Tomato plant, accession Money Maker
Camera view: horizontal (90 deg, fisheye); turntable rotation: 0 degrees
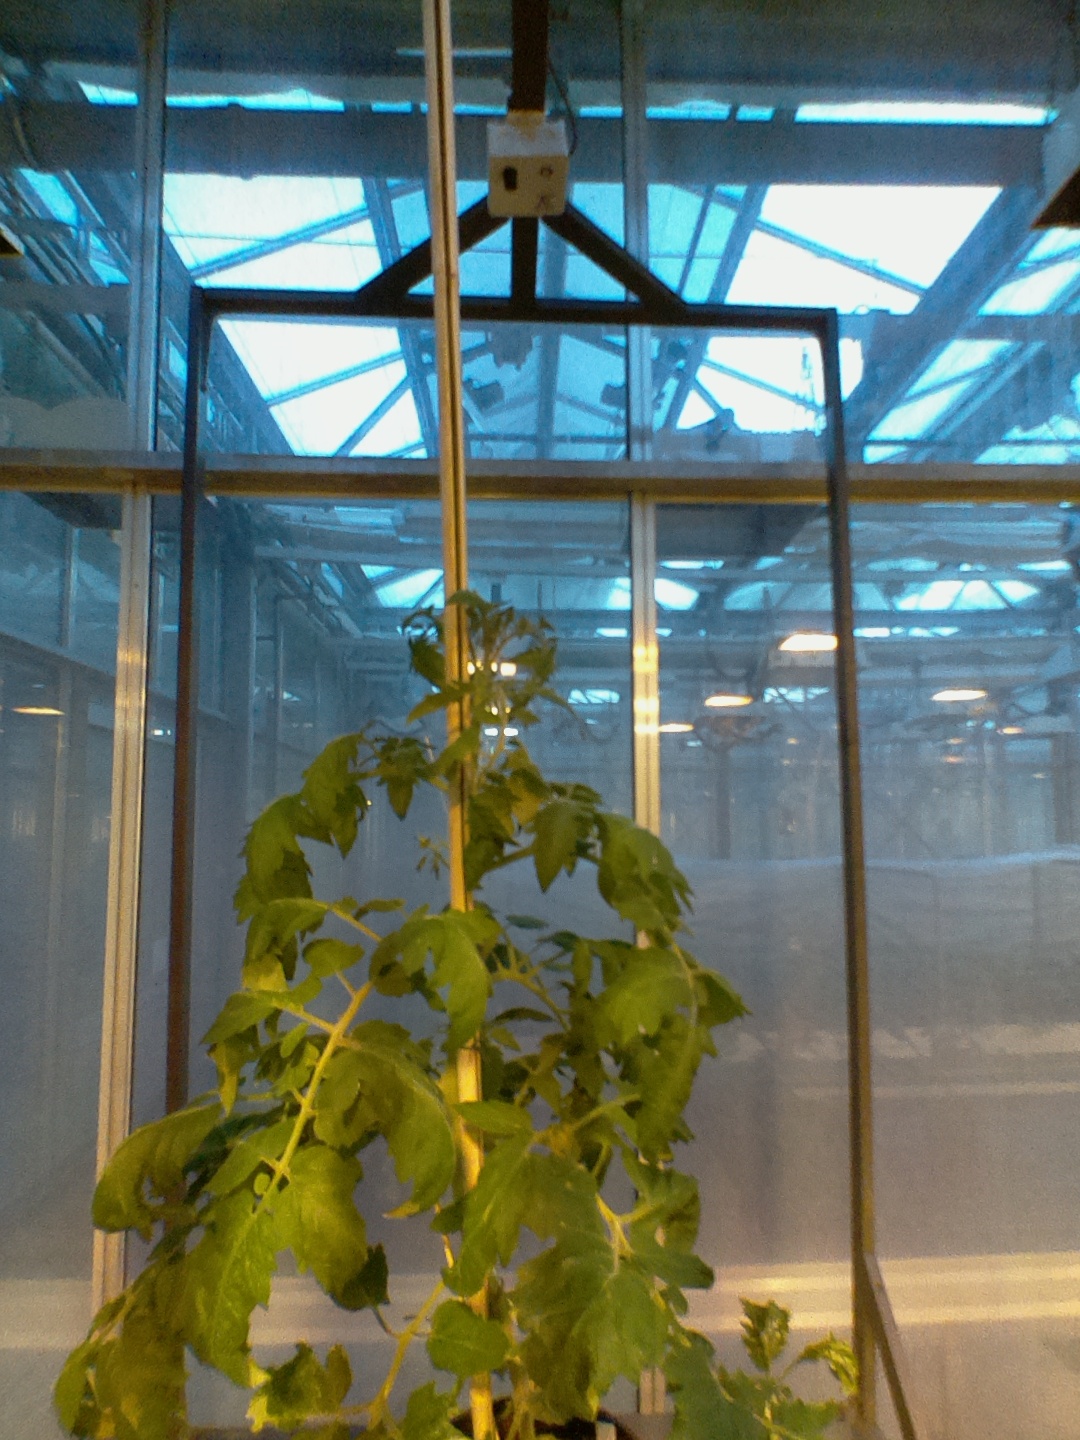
BBCH growth stage 60: First flowers open